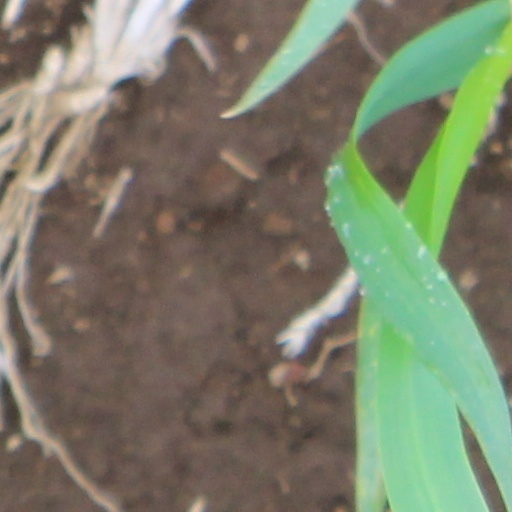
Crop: wheat